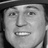
Emotion: happy